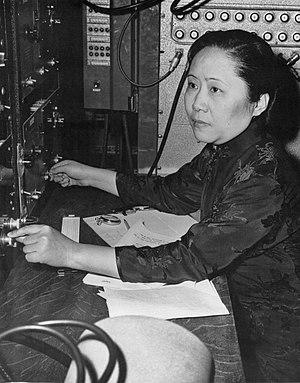
Cet article considère la place des femmes dans l'attribution du prix Nobel. Ce prix a été décerné 54 fois à des femmes, dont deux fois à Marie Curie qui en est par ailleurs la première récipiendaire féminine.
Chien-Shiung Wu, née le 31 mai 1912 à Shanghai et morte le 16 février 1997 à New York, est une physicienne sino-américaine, spécialiste de physique nucléaire.